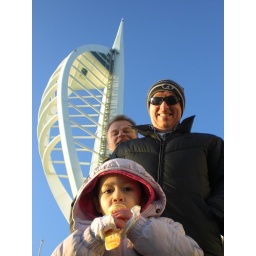
with glass floor in background